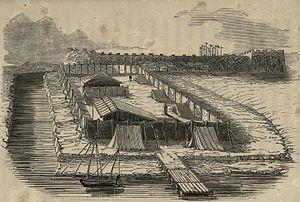
Qishan était un Mandchou de grande famille, haut fonctionnaire de l'empire Qing, rendu célèbre par son rôle dans la conclusion de la Première guerre de l'opium (1839–1842) et la cession de Hong Kong à la Grande-Bretagne. Il est gouverneur général de différentes provinces et amban à Lhassa de 1844 à environ 1847, où il remplace Haipu (海朴, en poste de 1842 à 1843) et sera remplacé par Binliang (斌良).
La Convention de Chuanbi, est un des traités inégaux signé entre la Chine impériale de la dynastie Qing, représenté par Qishan et l'Empire britannique, représenté par le ministre plénipotentiaire Charles Elliot, en 1841, pendant la première guerre de l'opium. Elle n'aura finalement pas été ratifiée en raison de la désapprobation des gouvernements des deux Empires. Les deux signataires seront renvoyés de leur postes par leurs gouvernements respectifs.